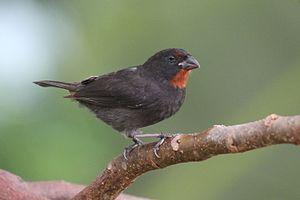
Le Pèrenoir rougegorge, aussi appelé Sporophile rougegorge, est une petite espèce de passereaux qui se trouve dans les Petites Antilles.